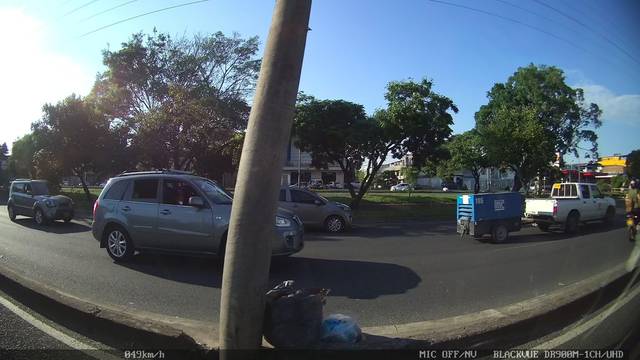
Region: Colombia
Coordinates: 3.439, -76.505